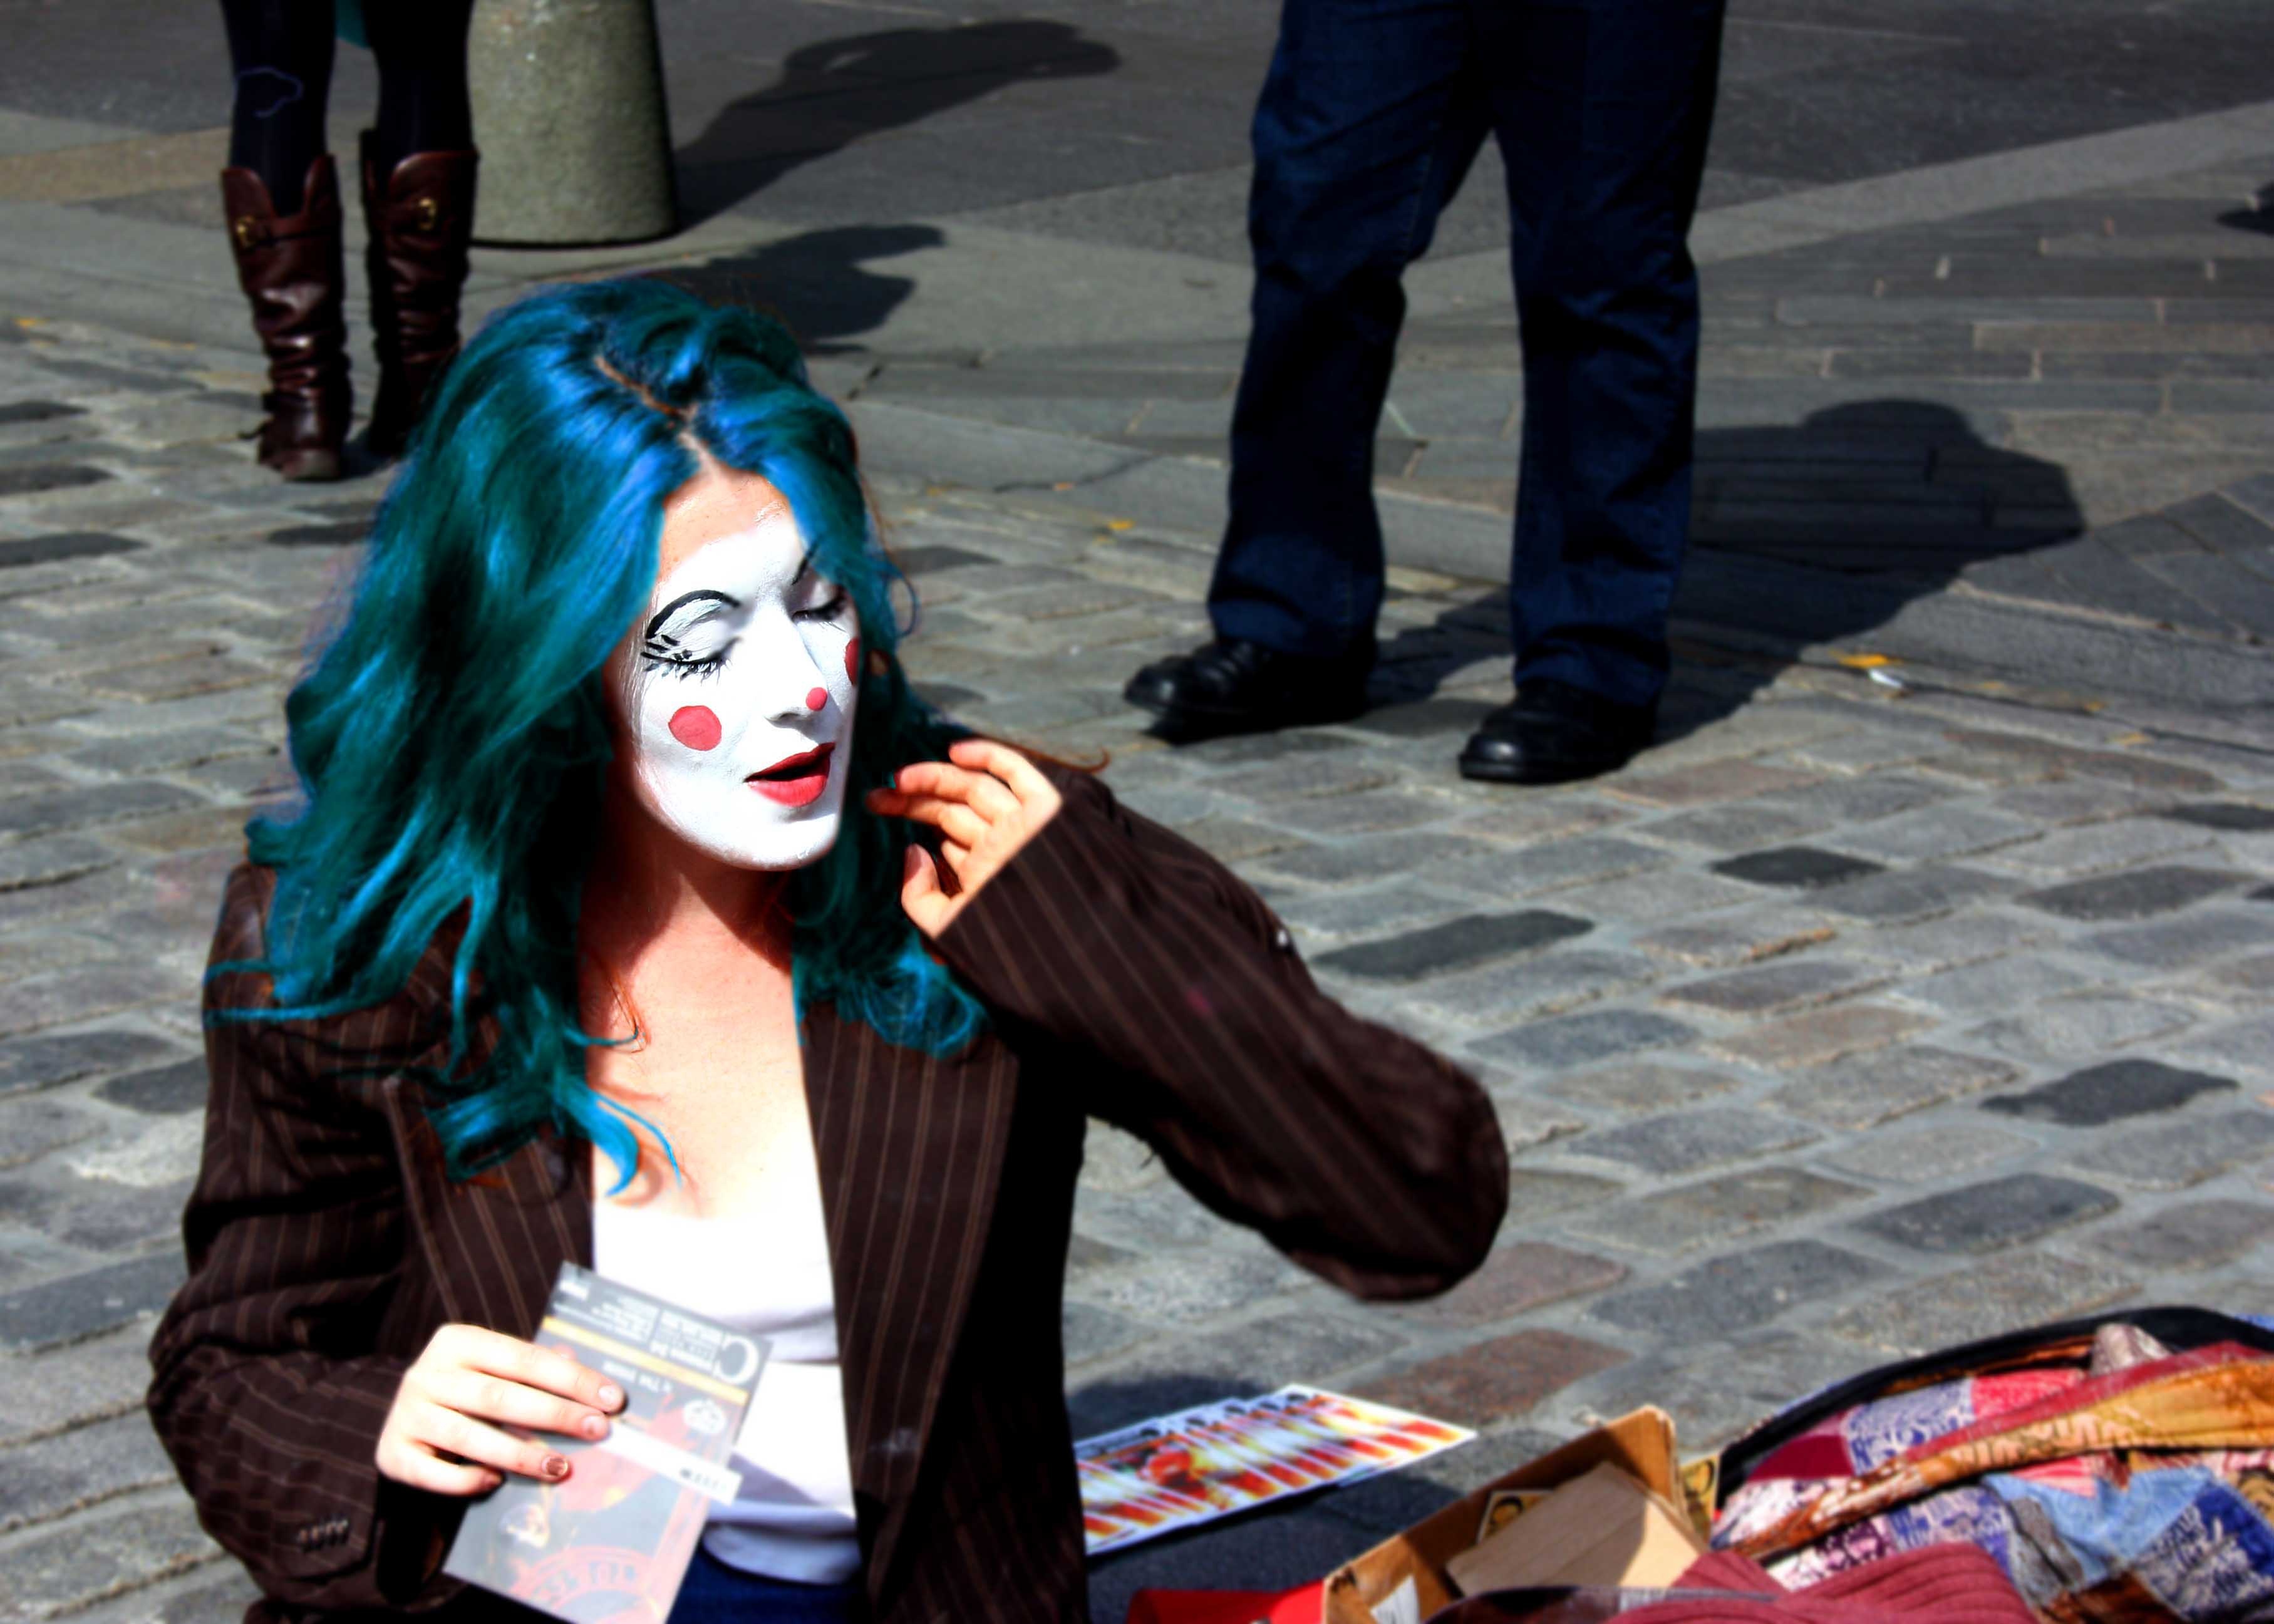
girl, woman, hair, street, female, young, sitting, blue, clothing, colorful, makeup, festival, pose, costume, anime, comics, cosmetics, entertainer